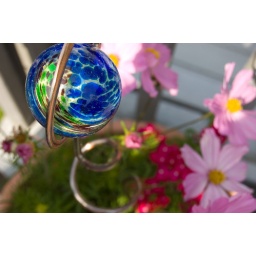
glass yard art and flowers in my mom's backyard-Renton, WA